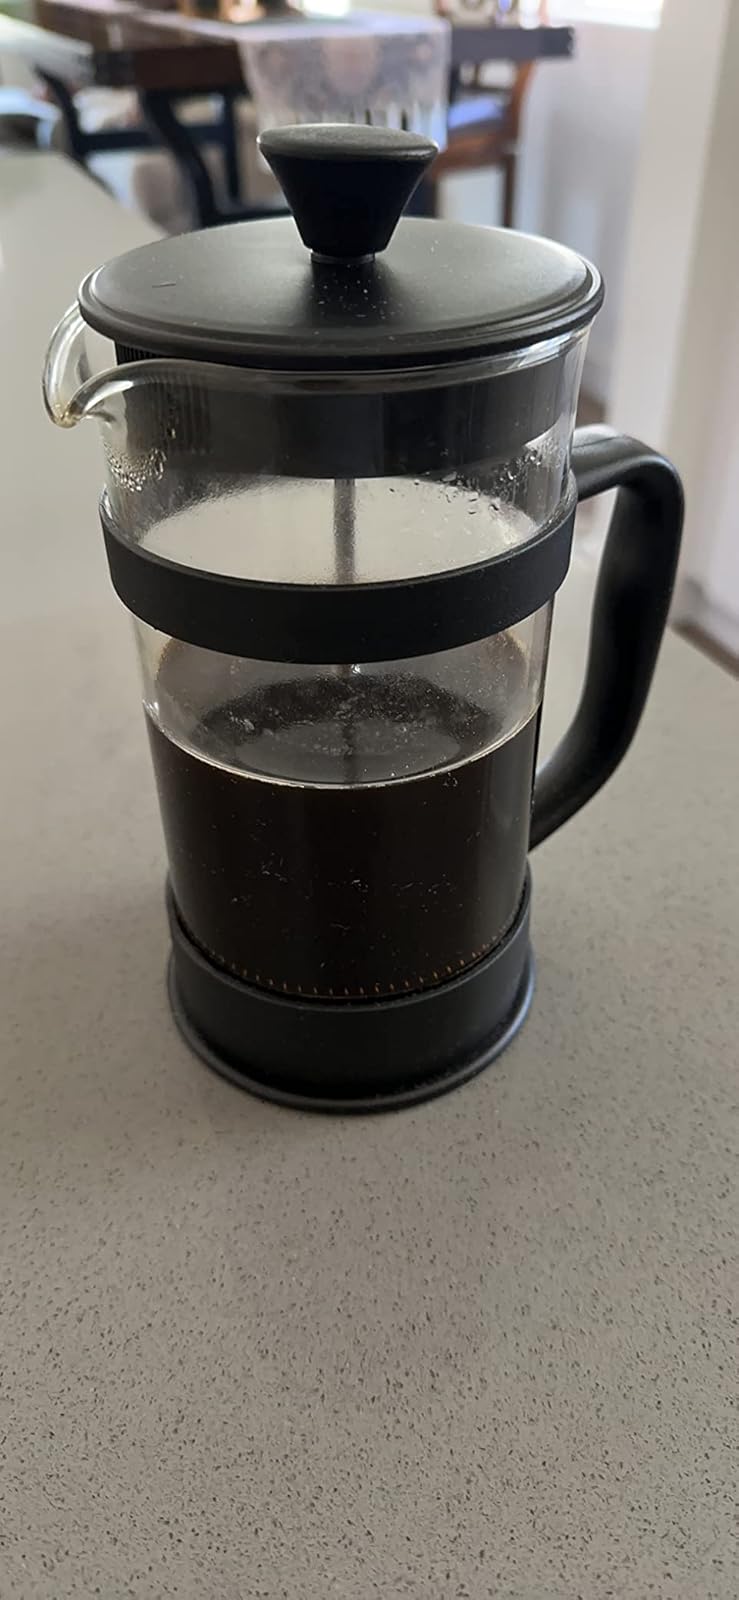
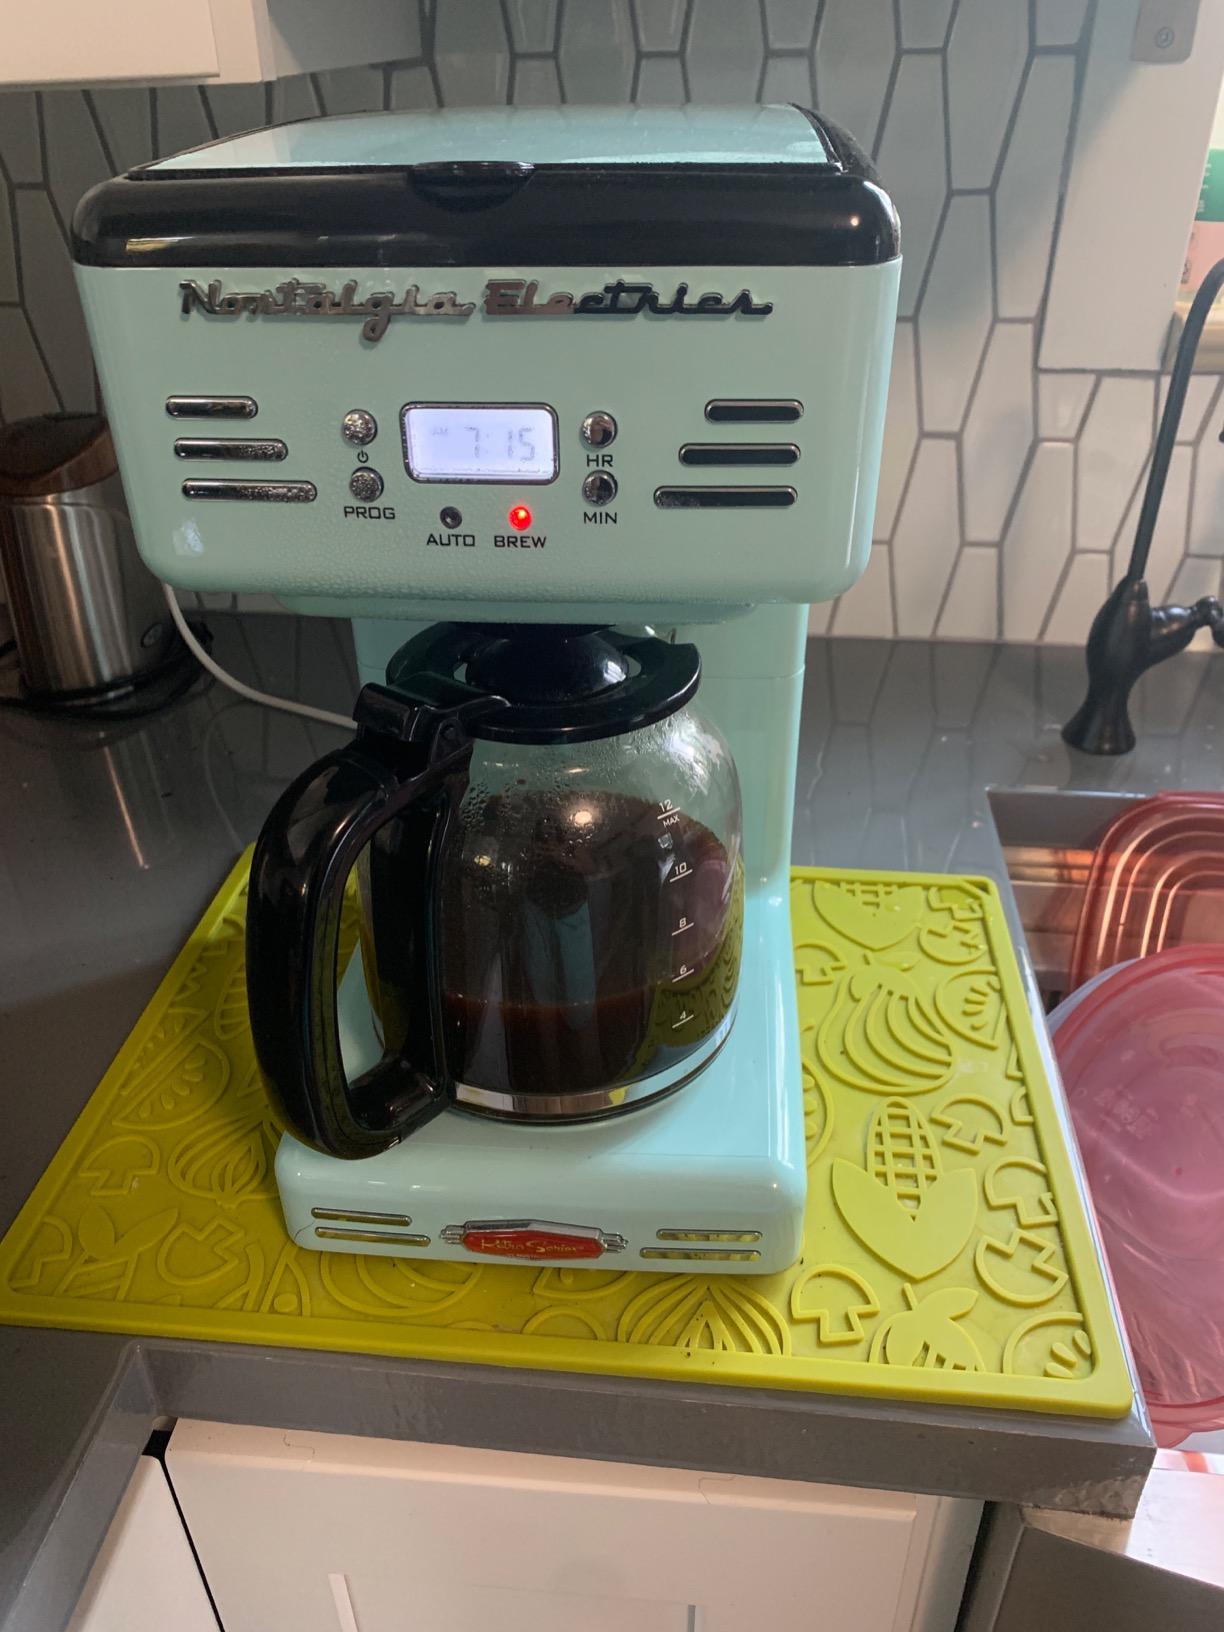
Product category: items_tea
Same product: no